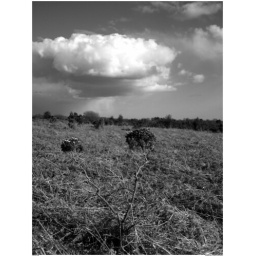
in Ashdown Forest. I'm in black and white mode right now, sort of resisting the green shoots of spring I guess!